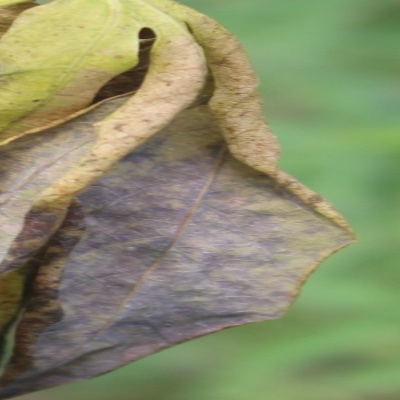
Crop: Cassava
Condition: bacterial blight